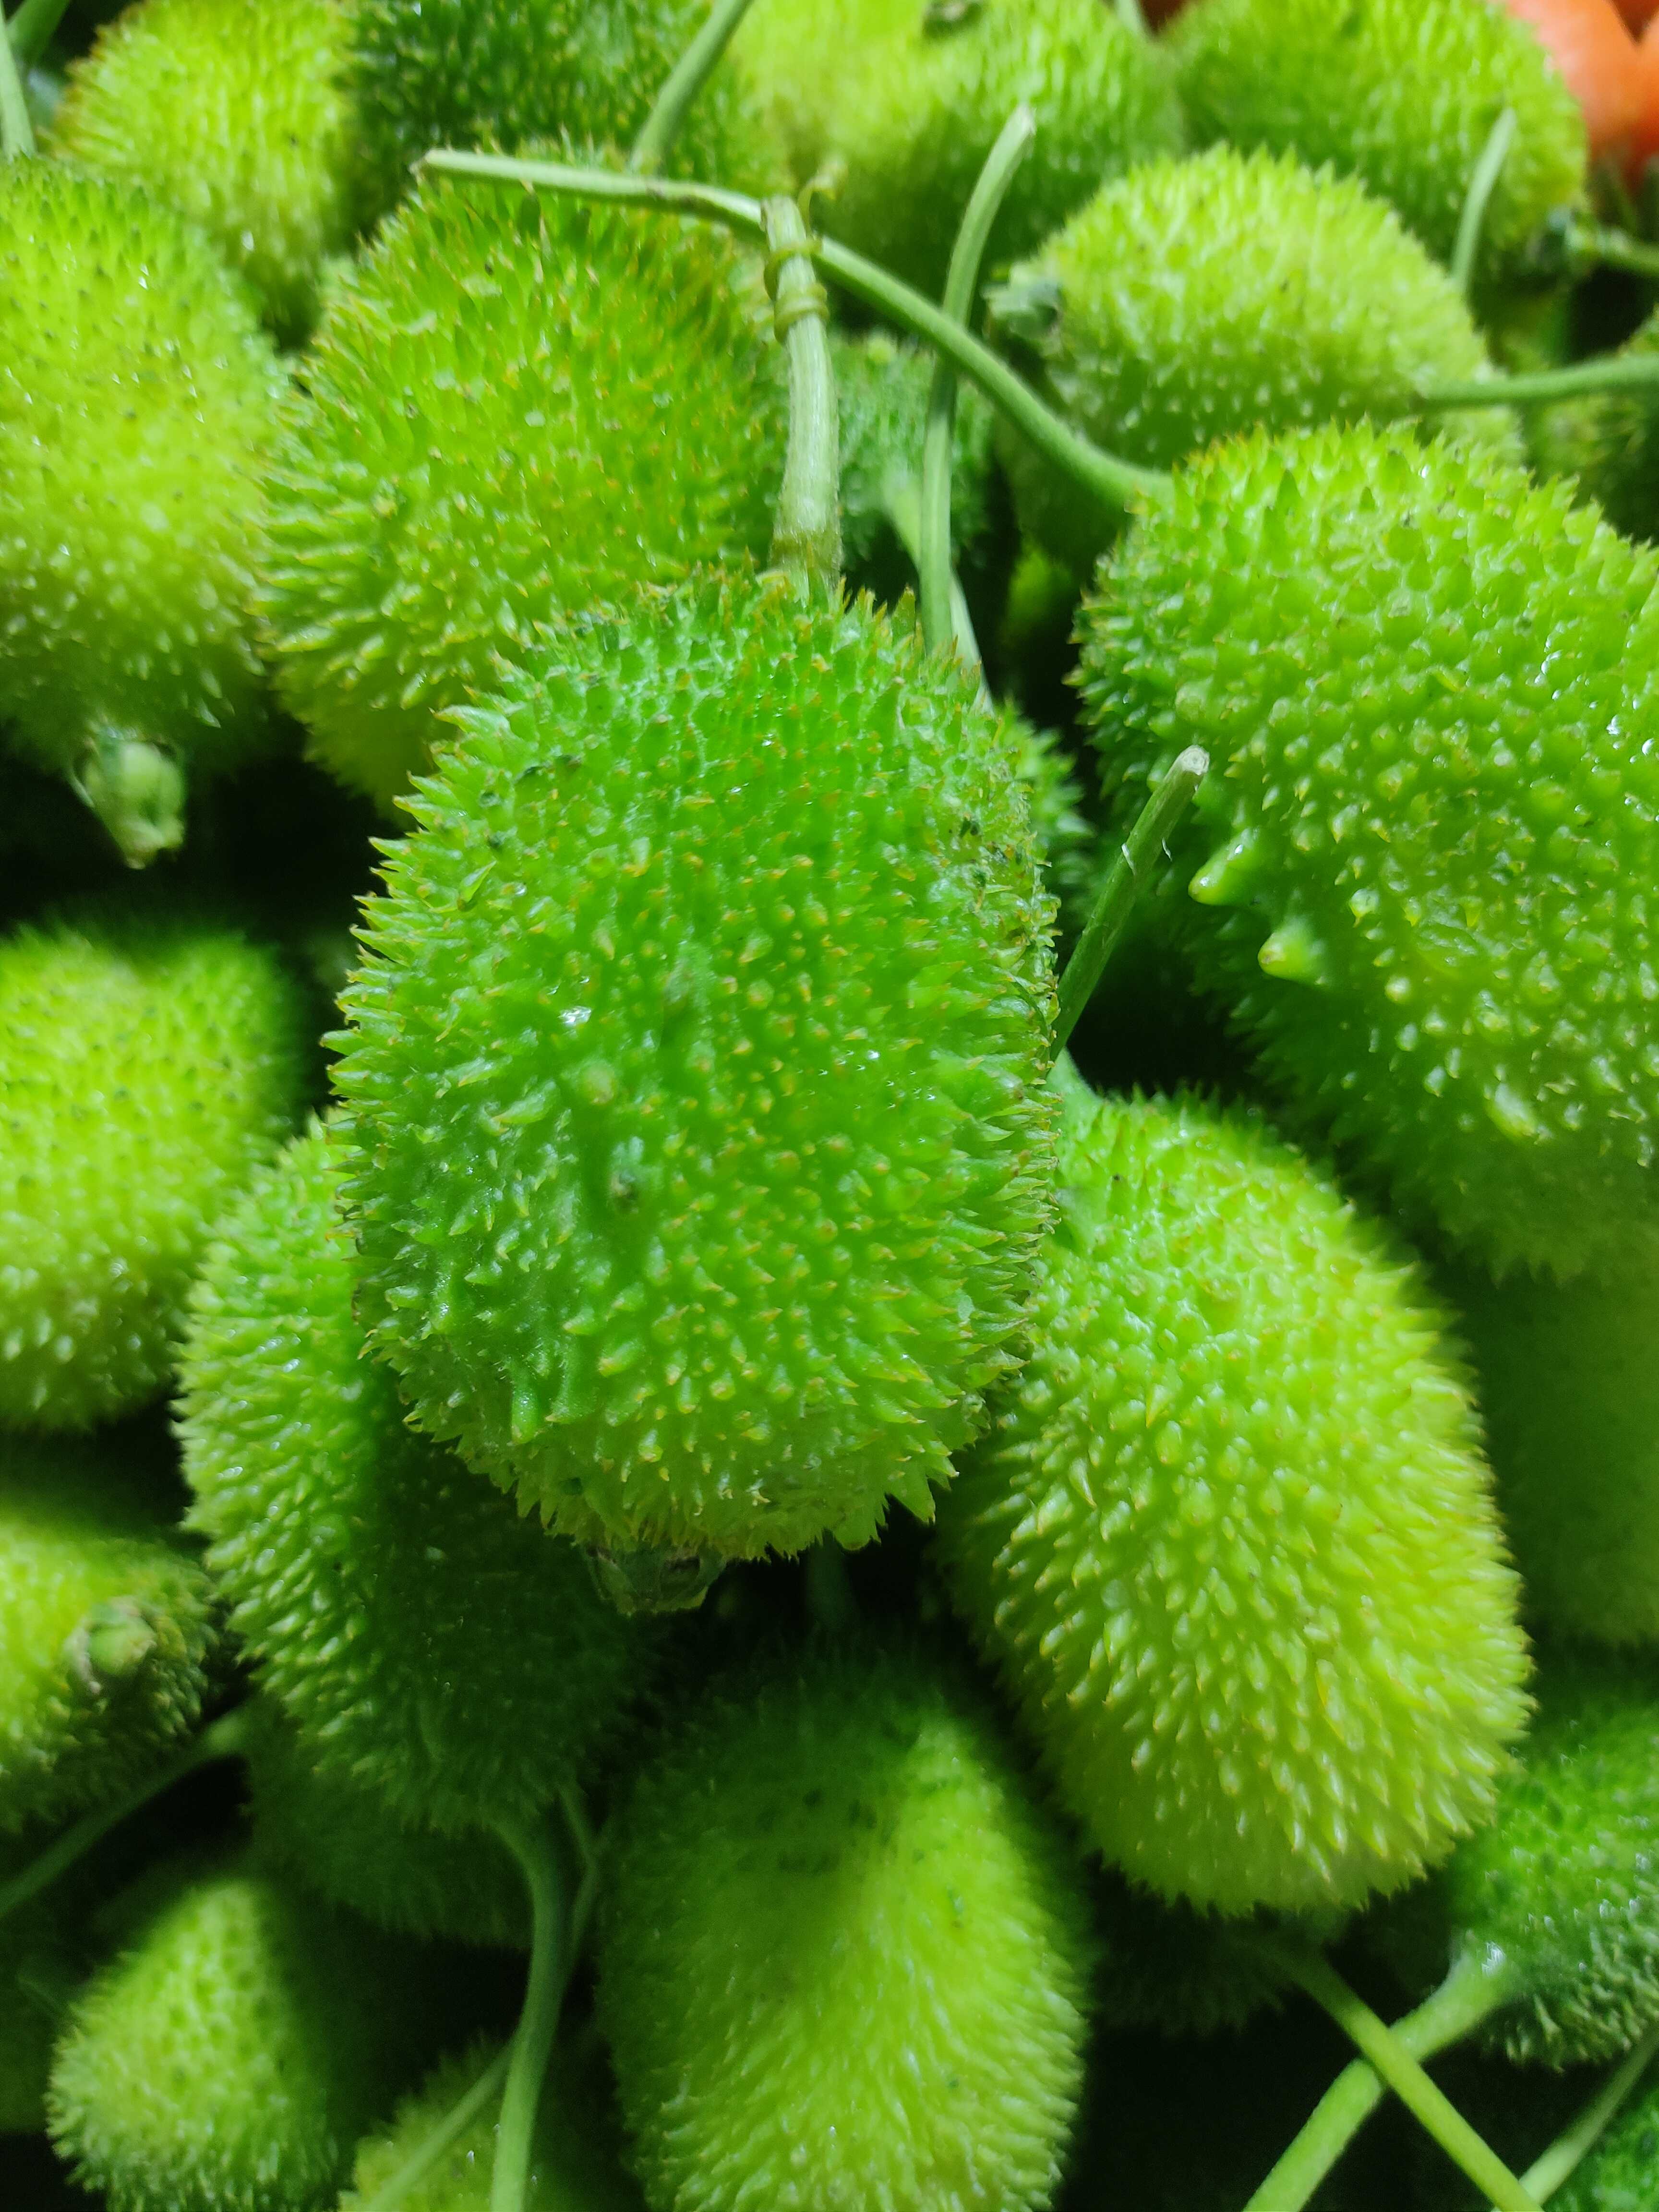
Label: Momordica dioica